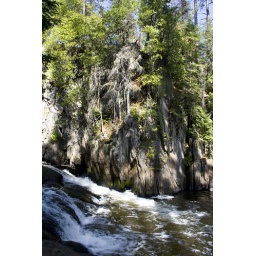
The UP has plenty of waterfalls. This is a particularly cool rock face near one.